Ungeküsst soll man nicht schlafen gehn

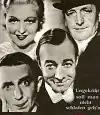

Ungeküsst soll man nicht schlafen gehn is a 1936 Austrian comedy film. The screenplay was written by Fritz Koselka, the title song was composed by Robert Stolz, and the film was directed by E. W. Emo. The film, shot in black and white, starred the three most popular German-speaking comedians of the time—Heinz Rühmann, Hans Moser, and Theo Lingen. The leading roles were played by Liane Haid and Annie Rosar.